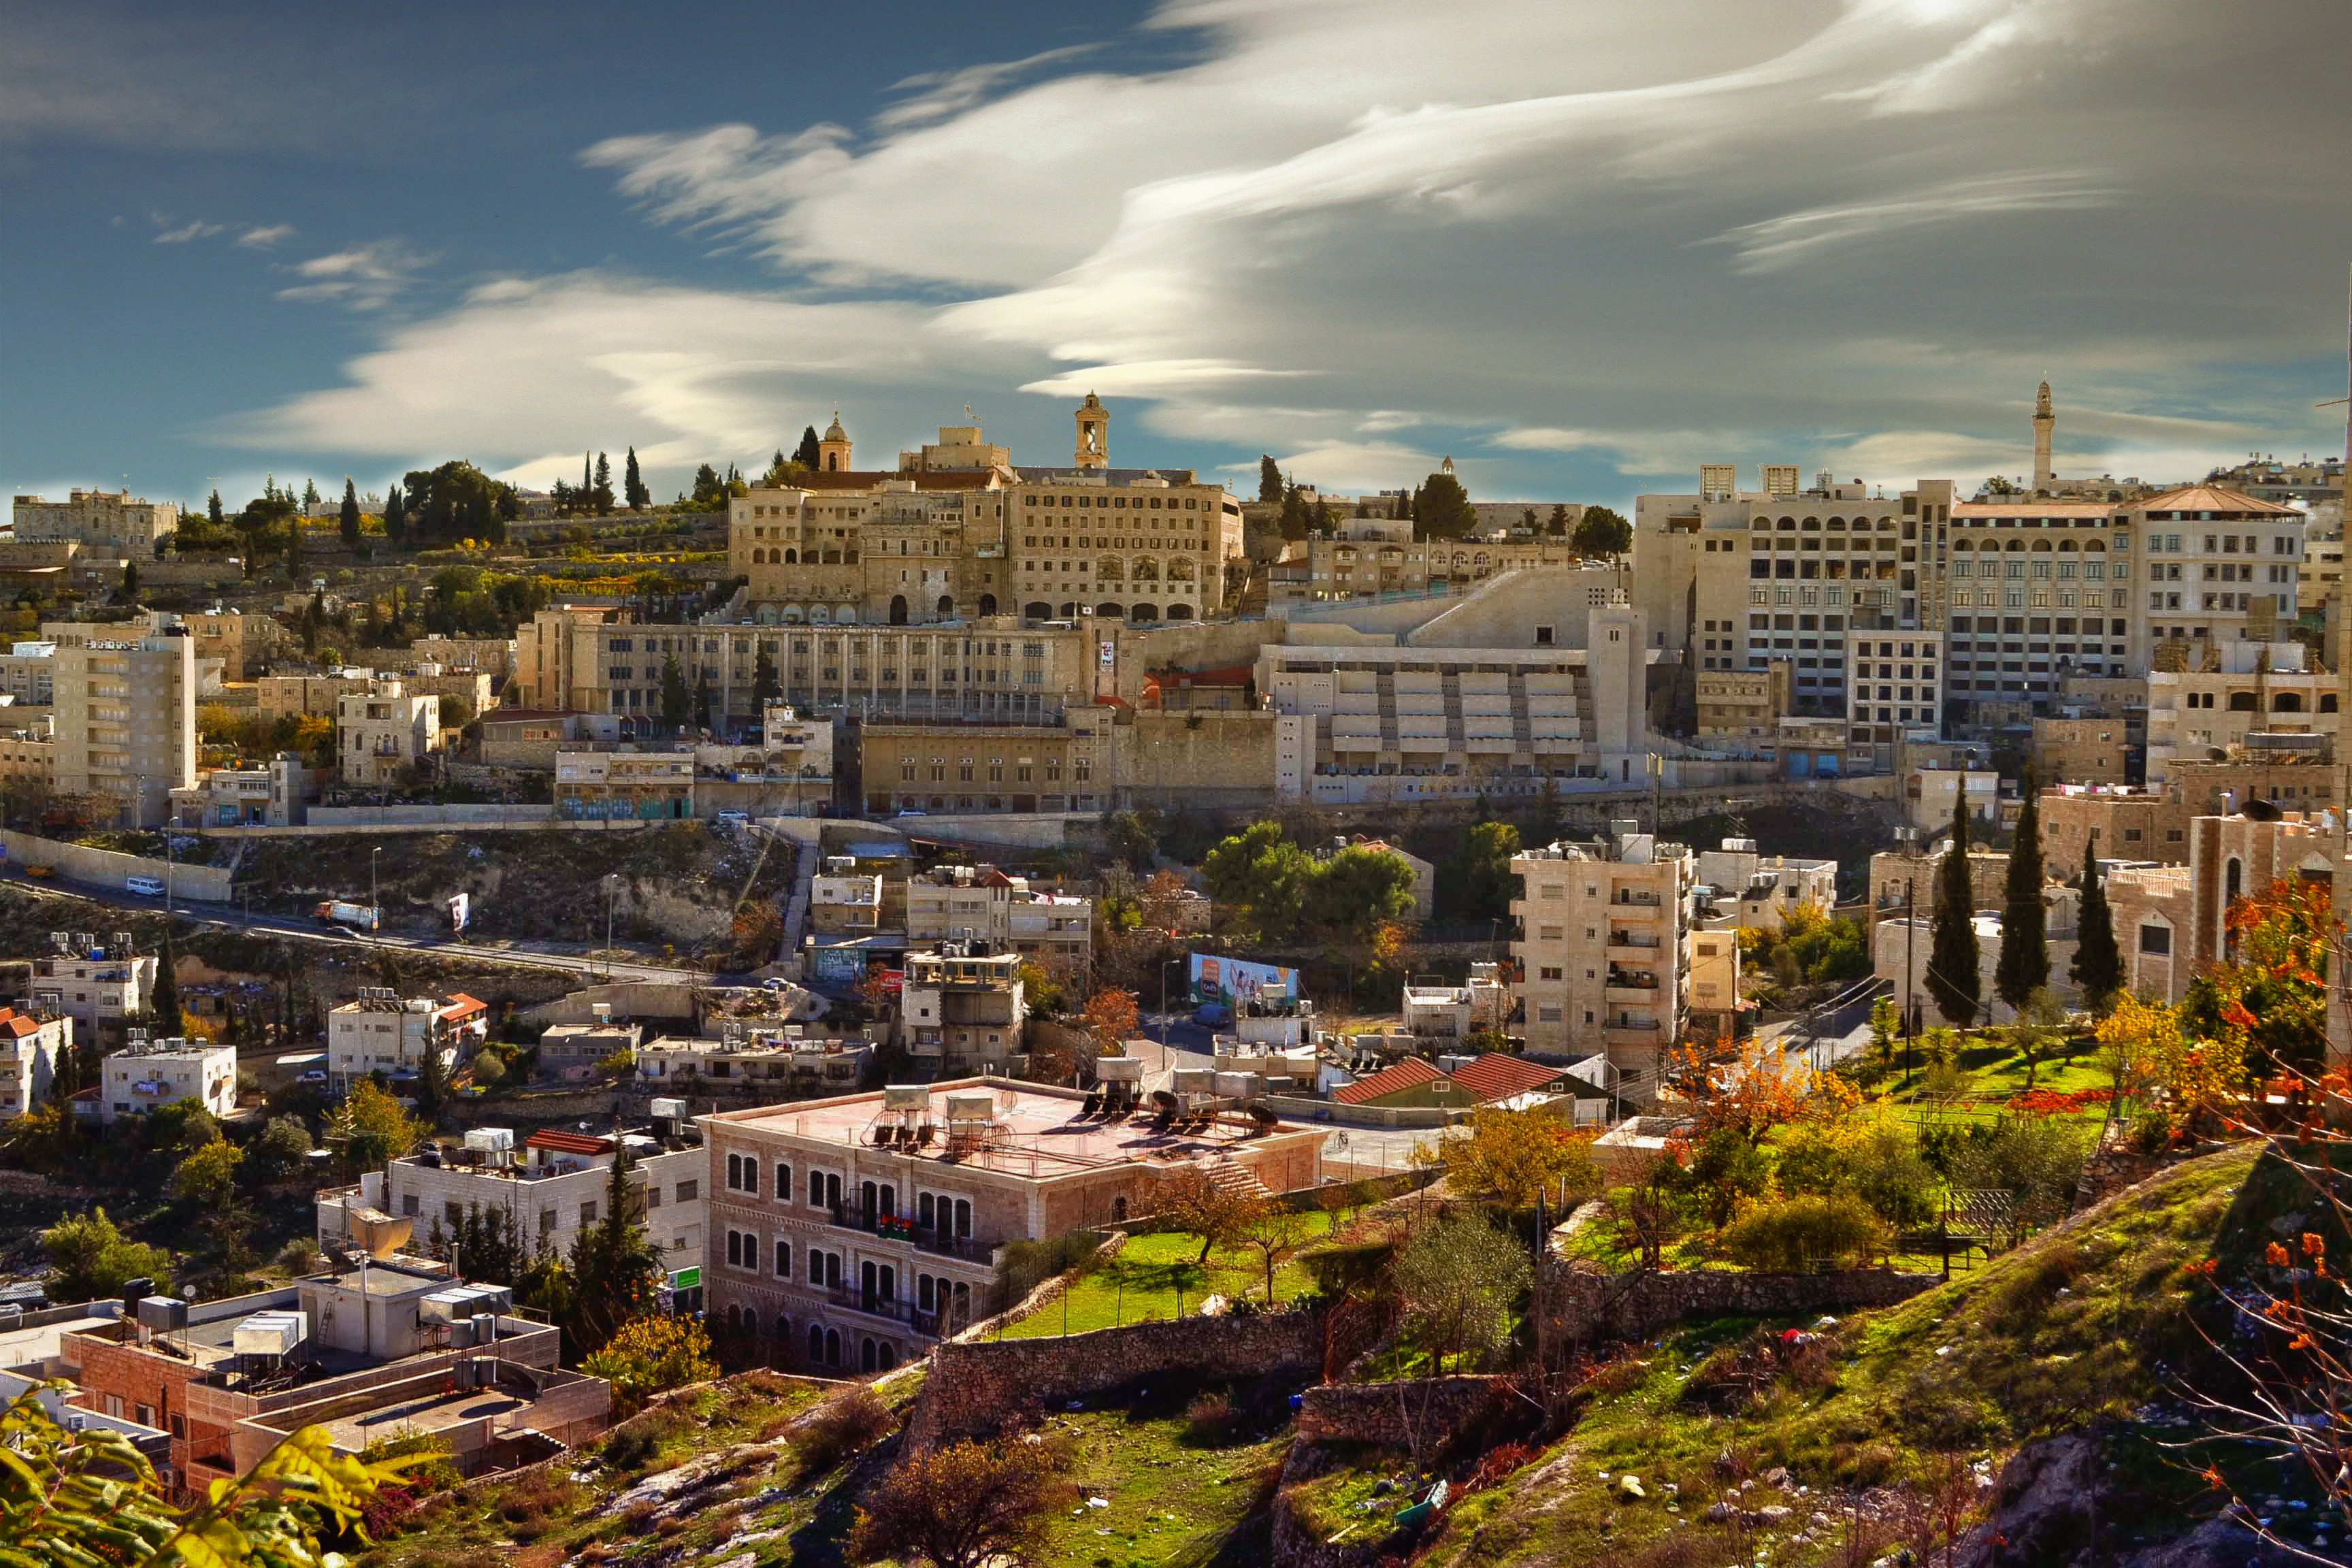
landscape, skyline, hill, town, view, city, skyscraper, cityscape, panorama, downtown, suburb, landmark, tourism, homes, metropolis, neighbourhood, bethlehem, aerial photography, west bank, urban area, residential area, geographical feature, human settlement